You Rang, M'Lord?

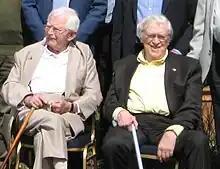
Co-writers David Croft and Jimmy Perry during a "Dad's Army" event at Bressingham Steam Museum, May 2011.

The series was not initially well received by the critics, and is less well-known than other Croft sitcoms, such as "Dad's Army", "It Ain't Half Hot Mum", "Hi-de-Hi!", "'Allo 'Allo!" and "Are You Being Served?" (the latter two of these were co-written by Croft with Jeremy Lloyd).